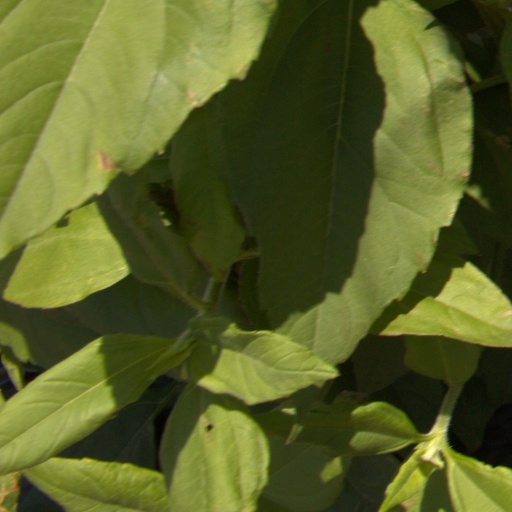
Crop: Jerusalem artichoke